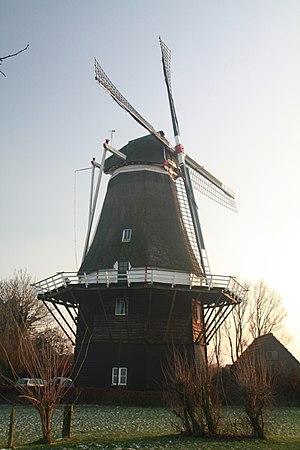
Cet article recense les moulins à vent de la province d'Overijssel, aux Pays-Bas.